Horseleap

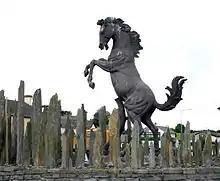
Horse sculpture in Horseleap

A story concerning a bronze statue of a prancing horse on the village green claims that it was commissioned in Italy by the sports car manufacturer, Ferrari, and eventually wound up in Horseleap following a series of misadventures. Journalist Joe Saward identified the tale as an urban myth, pointing out that Ferrari have denied the story.